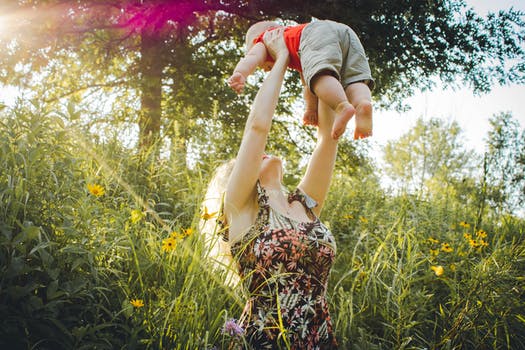
Label: No Watermark